Jerzy Karol Kurnatowski

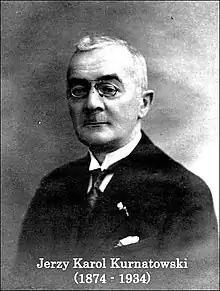

Jerzy Karol Kurnatowski (1 July 1874 – 22 May 1934) was a Polish lawyer, economist, academic, author, politician, public official, and political scientist. He has been awarded the Cross of Valour twice, the Legion of Honour, and the Order of the White Lion.